Tropical Storm Merbok (2004)

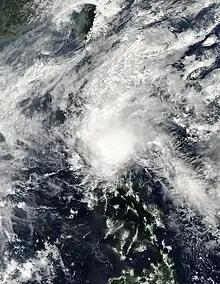
Tropical Depression Violeta prior to strengthening to a tropical storm on November 22

Tropical Storm Merbok, known in the Philippines as Tropical Depression Violeta, was a weak, but destructive tropical storm which worsened the conditions in the Philippines, previously affected by Typhoon Muifa, just 2 days after that storm. This is also the first tropical cyclone recognized by the Japan Meteorological Agency, but not Joint Typhoon Warning Center, since Changmi in 2002. The fortieth tropical cyclone and twenty-ninth named storm of the very active 2004 Pacific typhoon season, the origins of Merbok can be traced from a disturbance in the Philippine Sea early on November 22, with the PAGASA first issuing advisories as Tropical Depression Violeta, to the east of Baler, Aurora. The JMA followed suit, assigning the name "Merbok" as it strengthened to a tropical storm; however, the PAGASA held the system as a tropical depression. The storm soon made landfall on the night of the same day, while gradually weakening over the high terrains of Luzon. The weakened system emerged off the northwest coast of the country before the last advisory was issued by the two agencies. The remnants moved to the northwest, before dissipating, southwest of Taiwan.